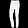
Label: Trouser